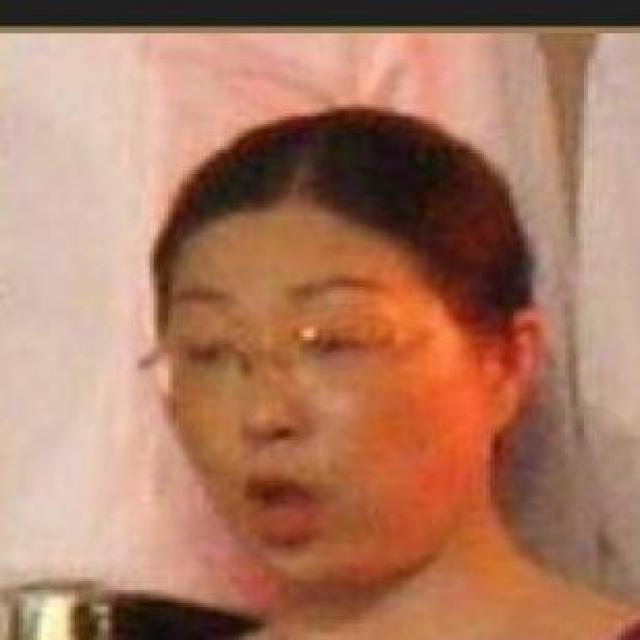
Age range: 45-64